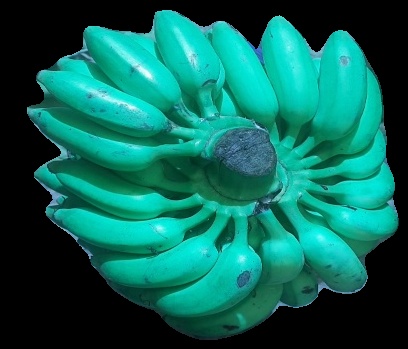
Variety: elakki-bale
Grade: grade1